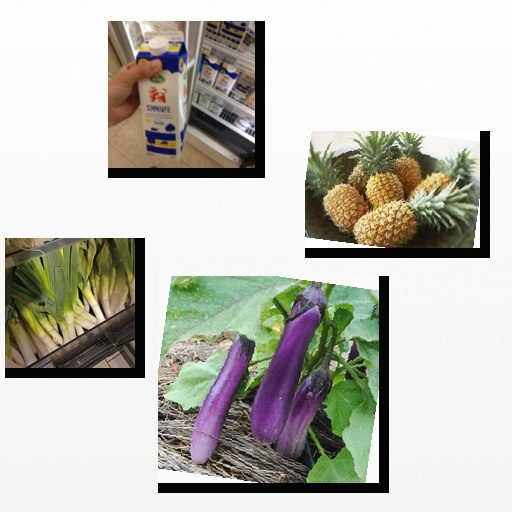
Food items: eggplant, pineapple, sour_milk, leek